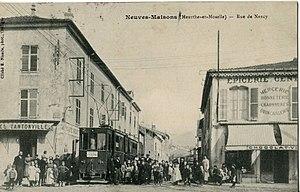
Carte postale ancienne éditée par Nicolle
Neuves-Maisons est une commune française située dans le département de Meurthe-et-Moselle, en région Grand Est.
La Compagnie des tramways suburbains, est fondée en 1908 pour créer et exploiter un réseau de tramways électriques suburbains autour de Nancy, dans le département de Meurthe-et-Moselle. Elle se substitue à Monsieur Georges-André Guitton le concessionnaire le 20 janvier 1910. Son siège est à Nancy, 1 rue des Quatre-Églises.